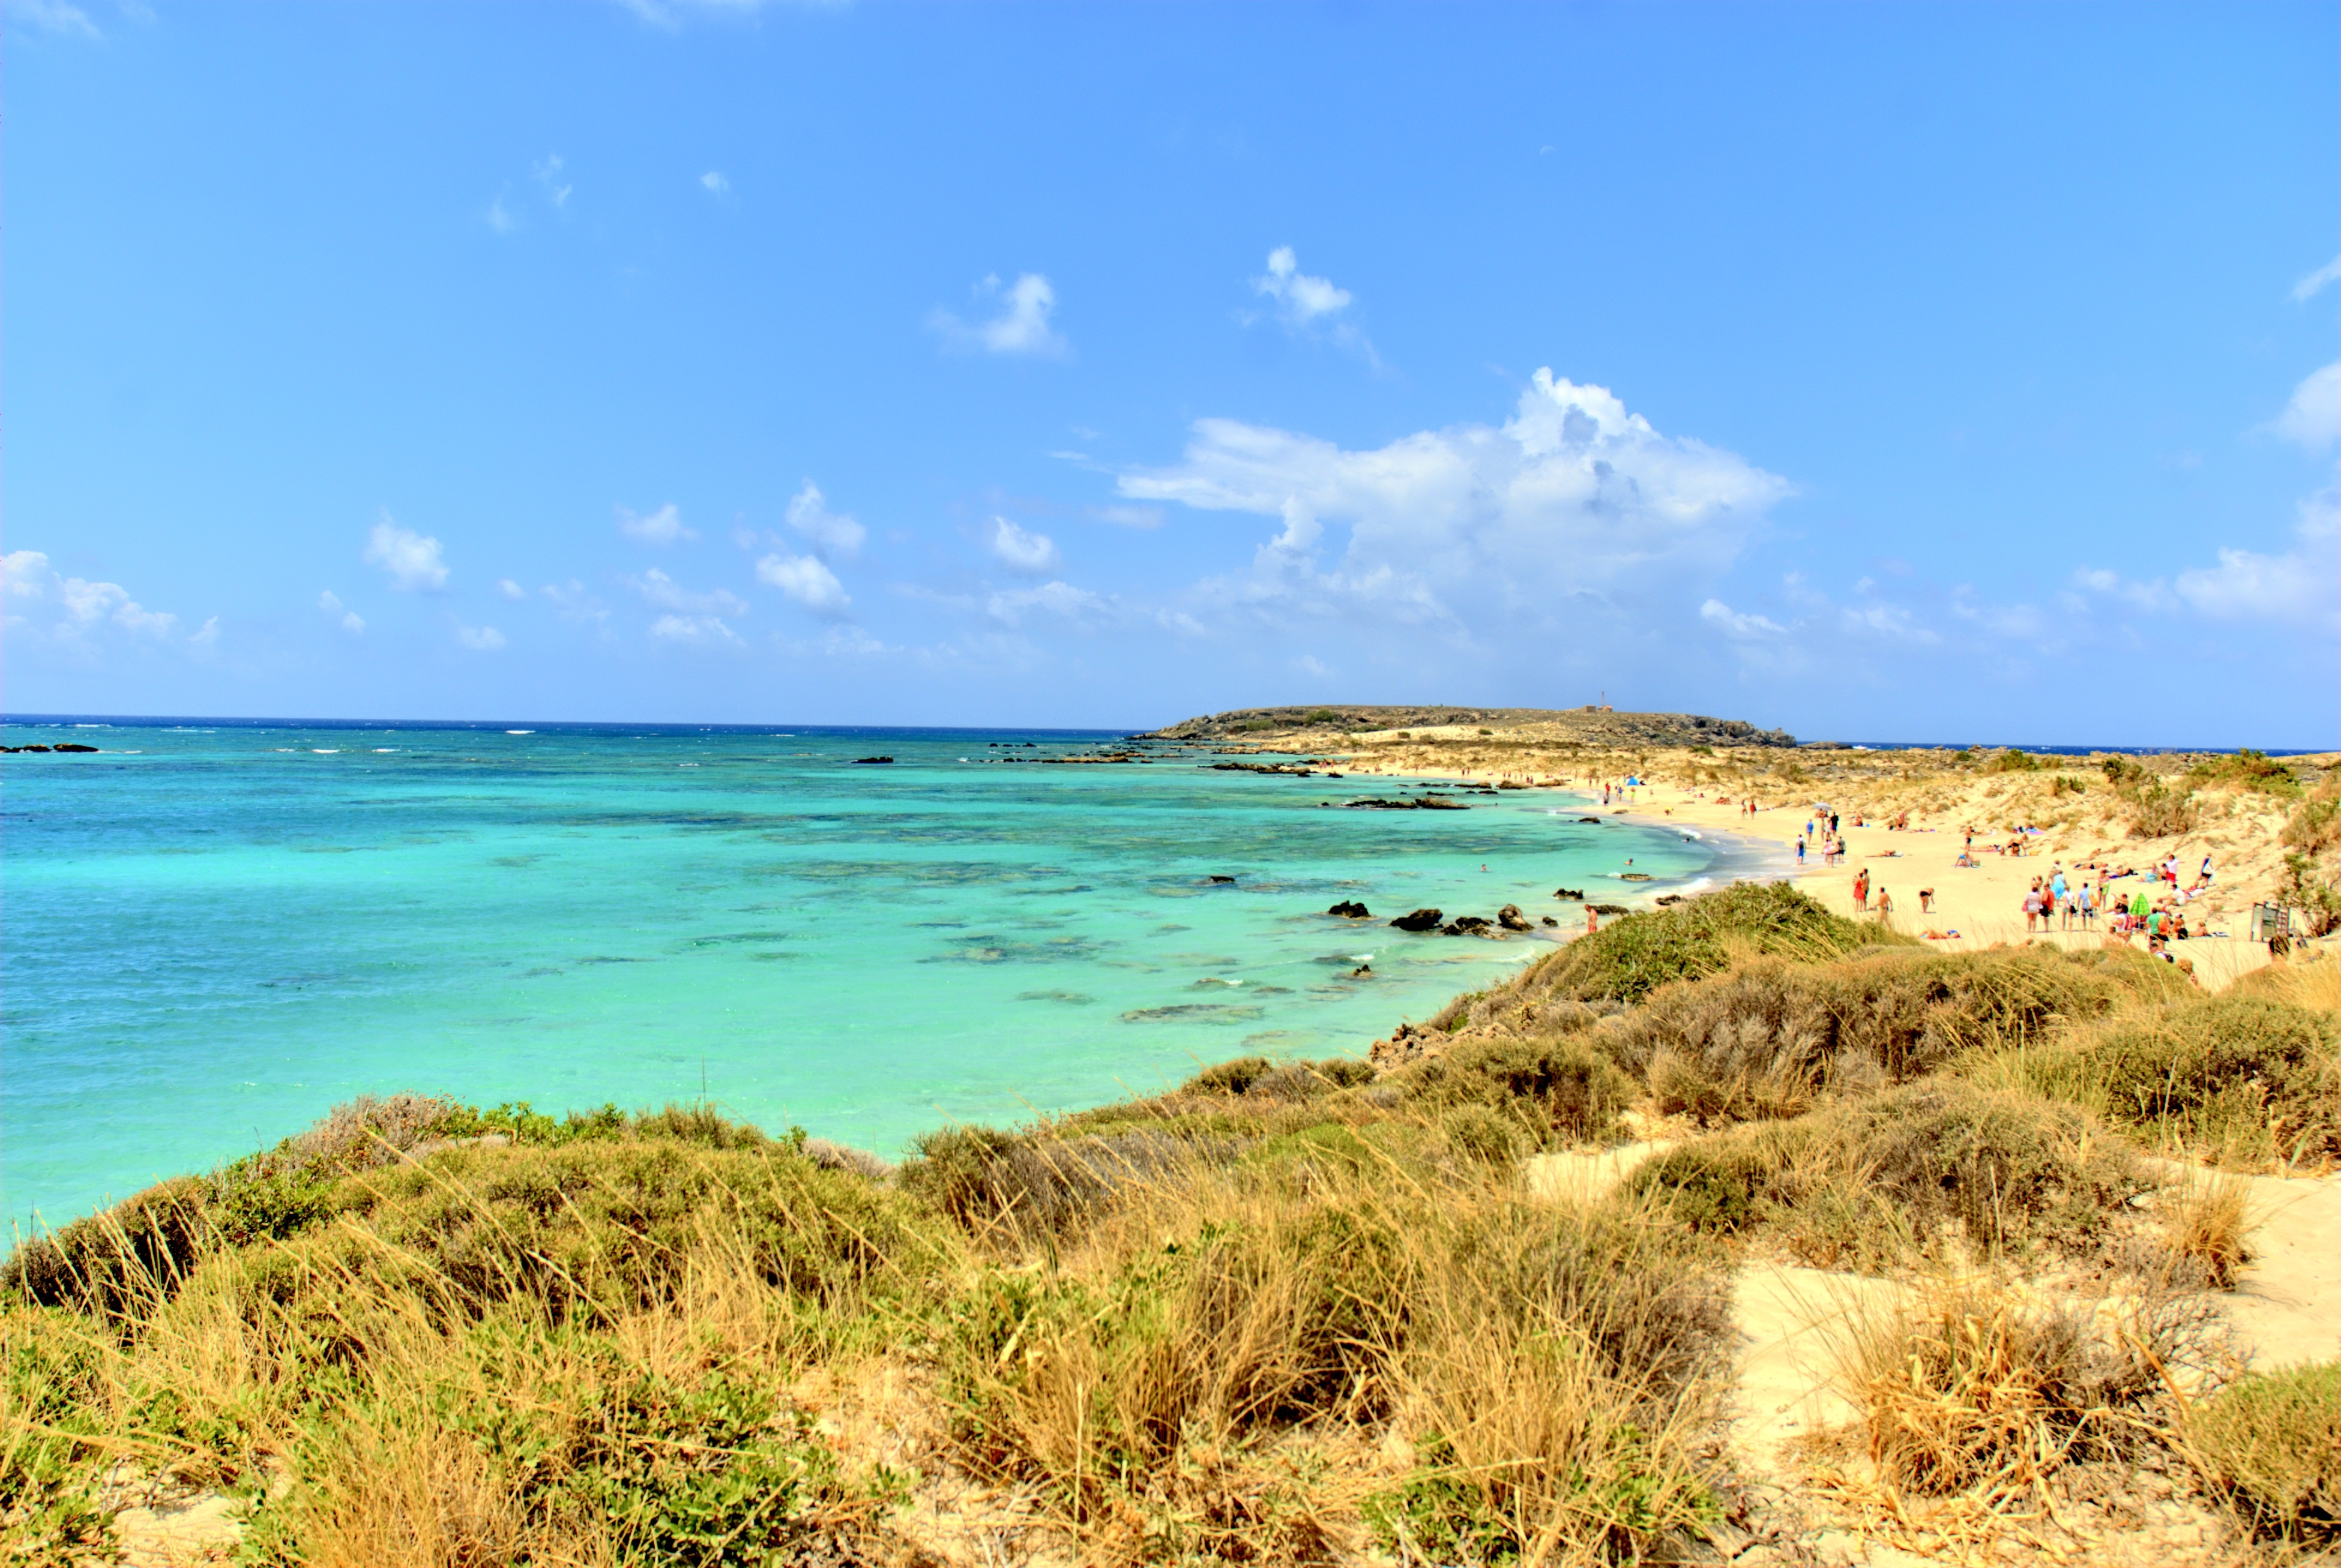
beach, landscape, sea, coast, water, nature, sand, ocean, horizon, shore, summer, vacation, cliff, cove, holiday, lagoon, bay, terrain, body of water, holidays, greece, habitat, the sun, ecosystem, cape, crete, the coast, landform, elafonisi, natural environment, geographical feature